Frankfurt (Oder) station

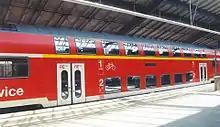
Regional-Express in the train shed in Frankfurt (Oder)

The long-distance services to Cottbus were abandoned in the second half of the 1990s. A through D-Zug express service ran from Halberstadt via Magdeburg and Berlin to Frankfurt from 1991 to 1993. Since then the only long-distance trains have been trains running towards Poland. Most local trains have run towards Berlin at hourly intervals since 1993; these trains became Regional-Express (RE) services in 1994. Since 1998, the RE services have operated at approximately half-hour intervals between Frankfurt and Berlin, some continuing to Potsdam, Brandenburg and Magdeburg. Regular interval services were also introduced on the other routes into Frankfurt in the mid-1990s. This was partly associated with the closure of stations on the line, especially on the line towards Eberswalde.